Dinosaur renaissance

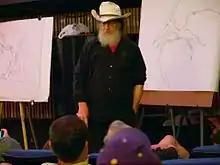
Robert Bakker lecturing at the Houston Museum of Natural Science

The dinosaur renaissance was a highly specified scientific revolution that began in the late 1960s and led to renewed academic and popular interest in dinosaurs. It was initially spurred by research indicating that dinosaurs may have been active warm-blooded animals, rather than sluggish cold-blooded lizard-like reptilians as had been the prevailing view and description during the first half of the twentieth century.